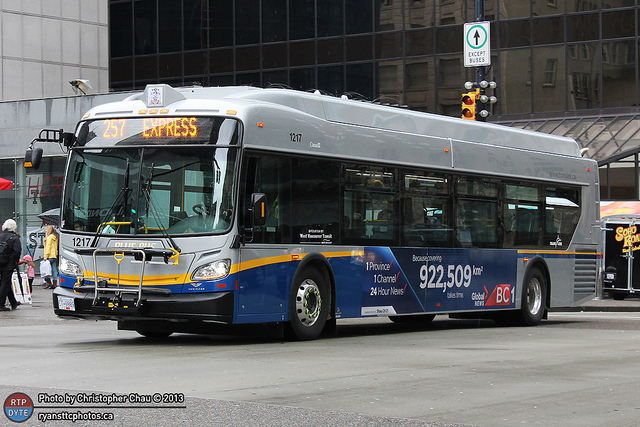
A large passenger bus parked on a city street.

A blue, yellow and silver bus on street next to a building.

An empty bus is parked on a street.

A bus is driving through a busy commercial area.

A white and blue bus driving down a city street.